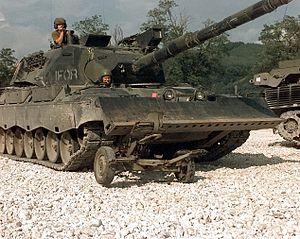
La bataille de Saraci-kalesija est une bataille livrée dans la nuit du 29 avril au 30 avril 1994, pendant la guerre de Bosnie, et lors de laquelle les Danois de la Force de protection des Nations unies ont affronté des unités de l'armée de la République serbe de Bosnie.